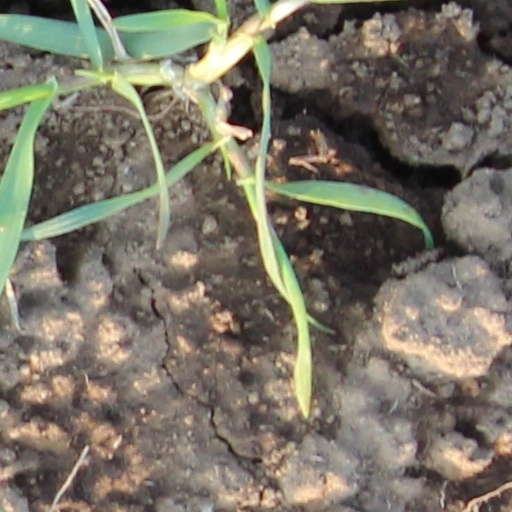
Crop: wheat